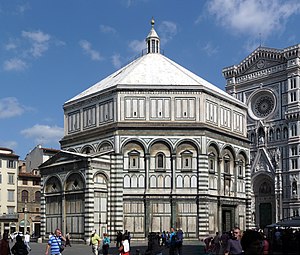
Firenzes dåbskapel / Det ydre / Design
Paradisporten
Firenzes dåbskapel, også kendt som Johannes Dåbskapel, er en religiøs bygning i Firenze, Italien. Den har status af en mindre basilika. Det ottekantede dåbskapel står på både Piazza del Duomo og Piazza San Giovanni foran Firenzes Domkirke og Campanile di Giotto.